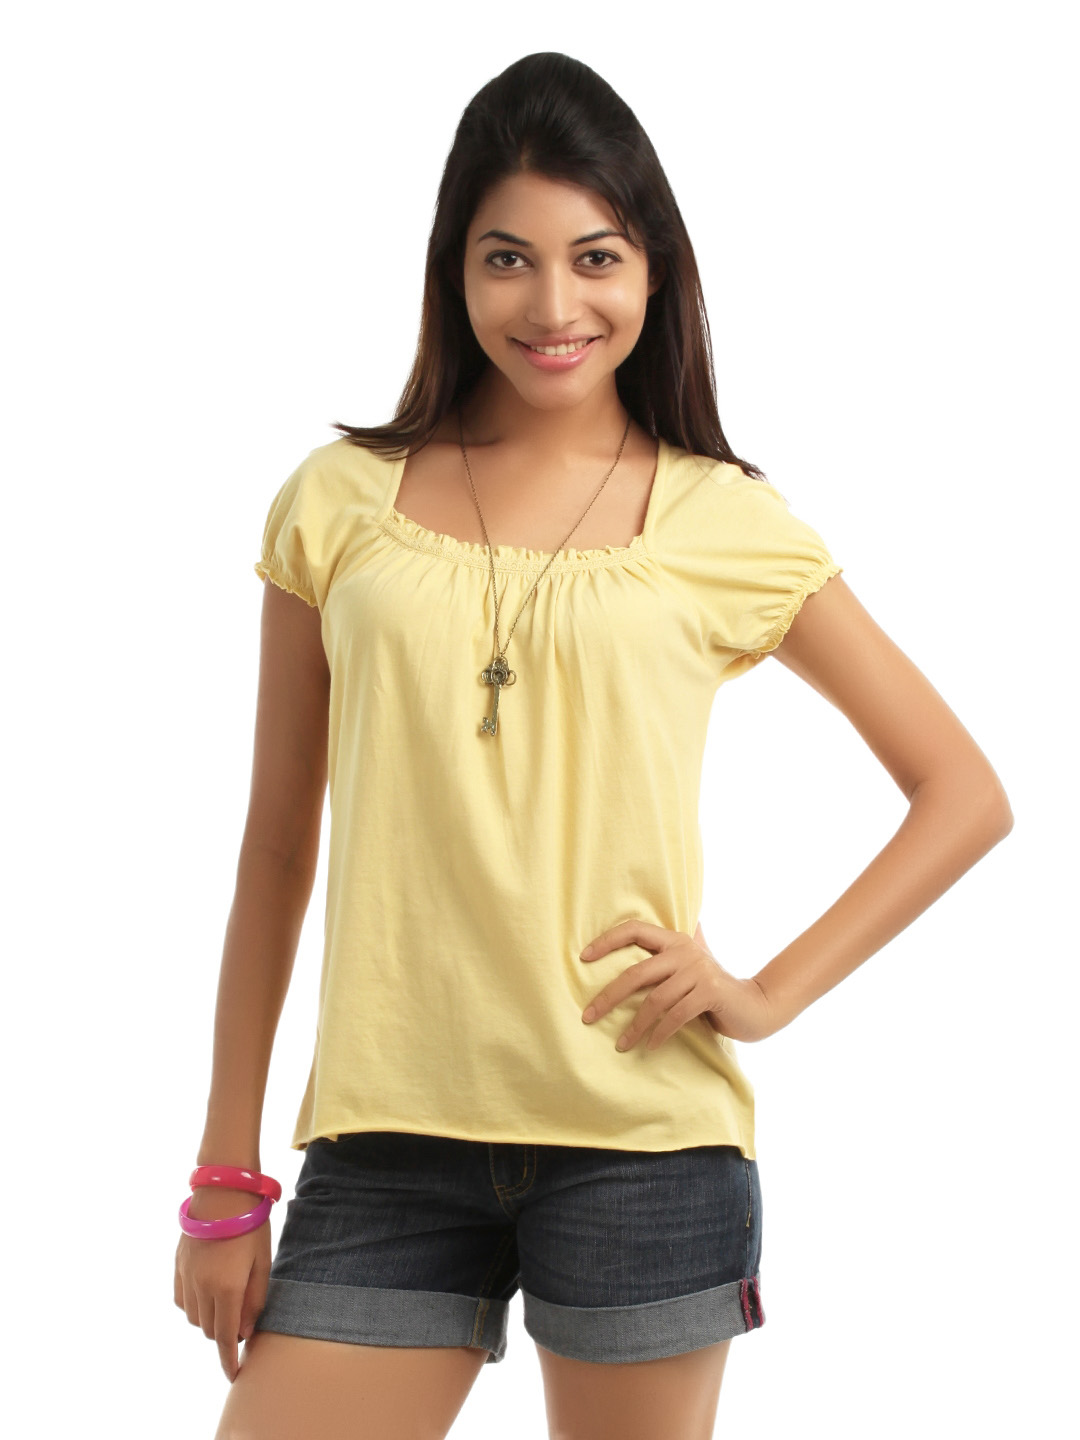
Remanika Women Yellow T-shirt
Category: Apparel / Topwear / Tshirts
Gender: Women
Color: Yellow
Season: Summer 2012
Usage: Casual